Pacific War

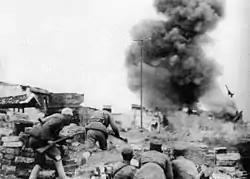
Chinese troops during the Battle of Changde in November 1943

The Second Operational Phase was planned to expand Japan's strategic depth by conquering eastern New Guinea, New Britain, the Aleutians, Midway, Fiji, Samoa, and strategic points in the Australian area. The Naval General Staff advocated an advance to the south to seize parts of Australia, but with large numbers of troops engaged in China and Manchuria, the IJA declined to contribute the necessary ground forces for the operation. The Naval General Staff still wanted to cut the sea links between Australia and the United States by capturing New Caledonia, Fiji, and Samoa. Because this required far fewer troops, on 13 March the Naval General Staff and the Army agreed to prepare for operations to capture Fiji and Samoa. The Second Operational Phase began when Lae and Salamaua, located in eastern New Guinea, were captured on 8 March. However, on 10 March, American carrier aircraft attacked the Japanese invasion forces and inflicted considerable losses. The raid had major operational implications, as it forced the Japanese to postpone their advance in the South Pacific until the Combined Fleet allocated sufficient naval forces to protect future offensive operations in the region.